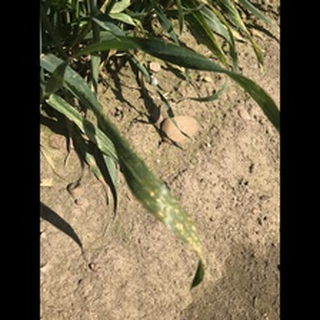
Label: wheat_septoria